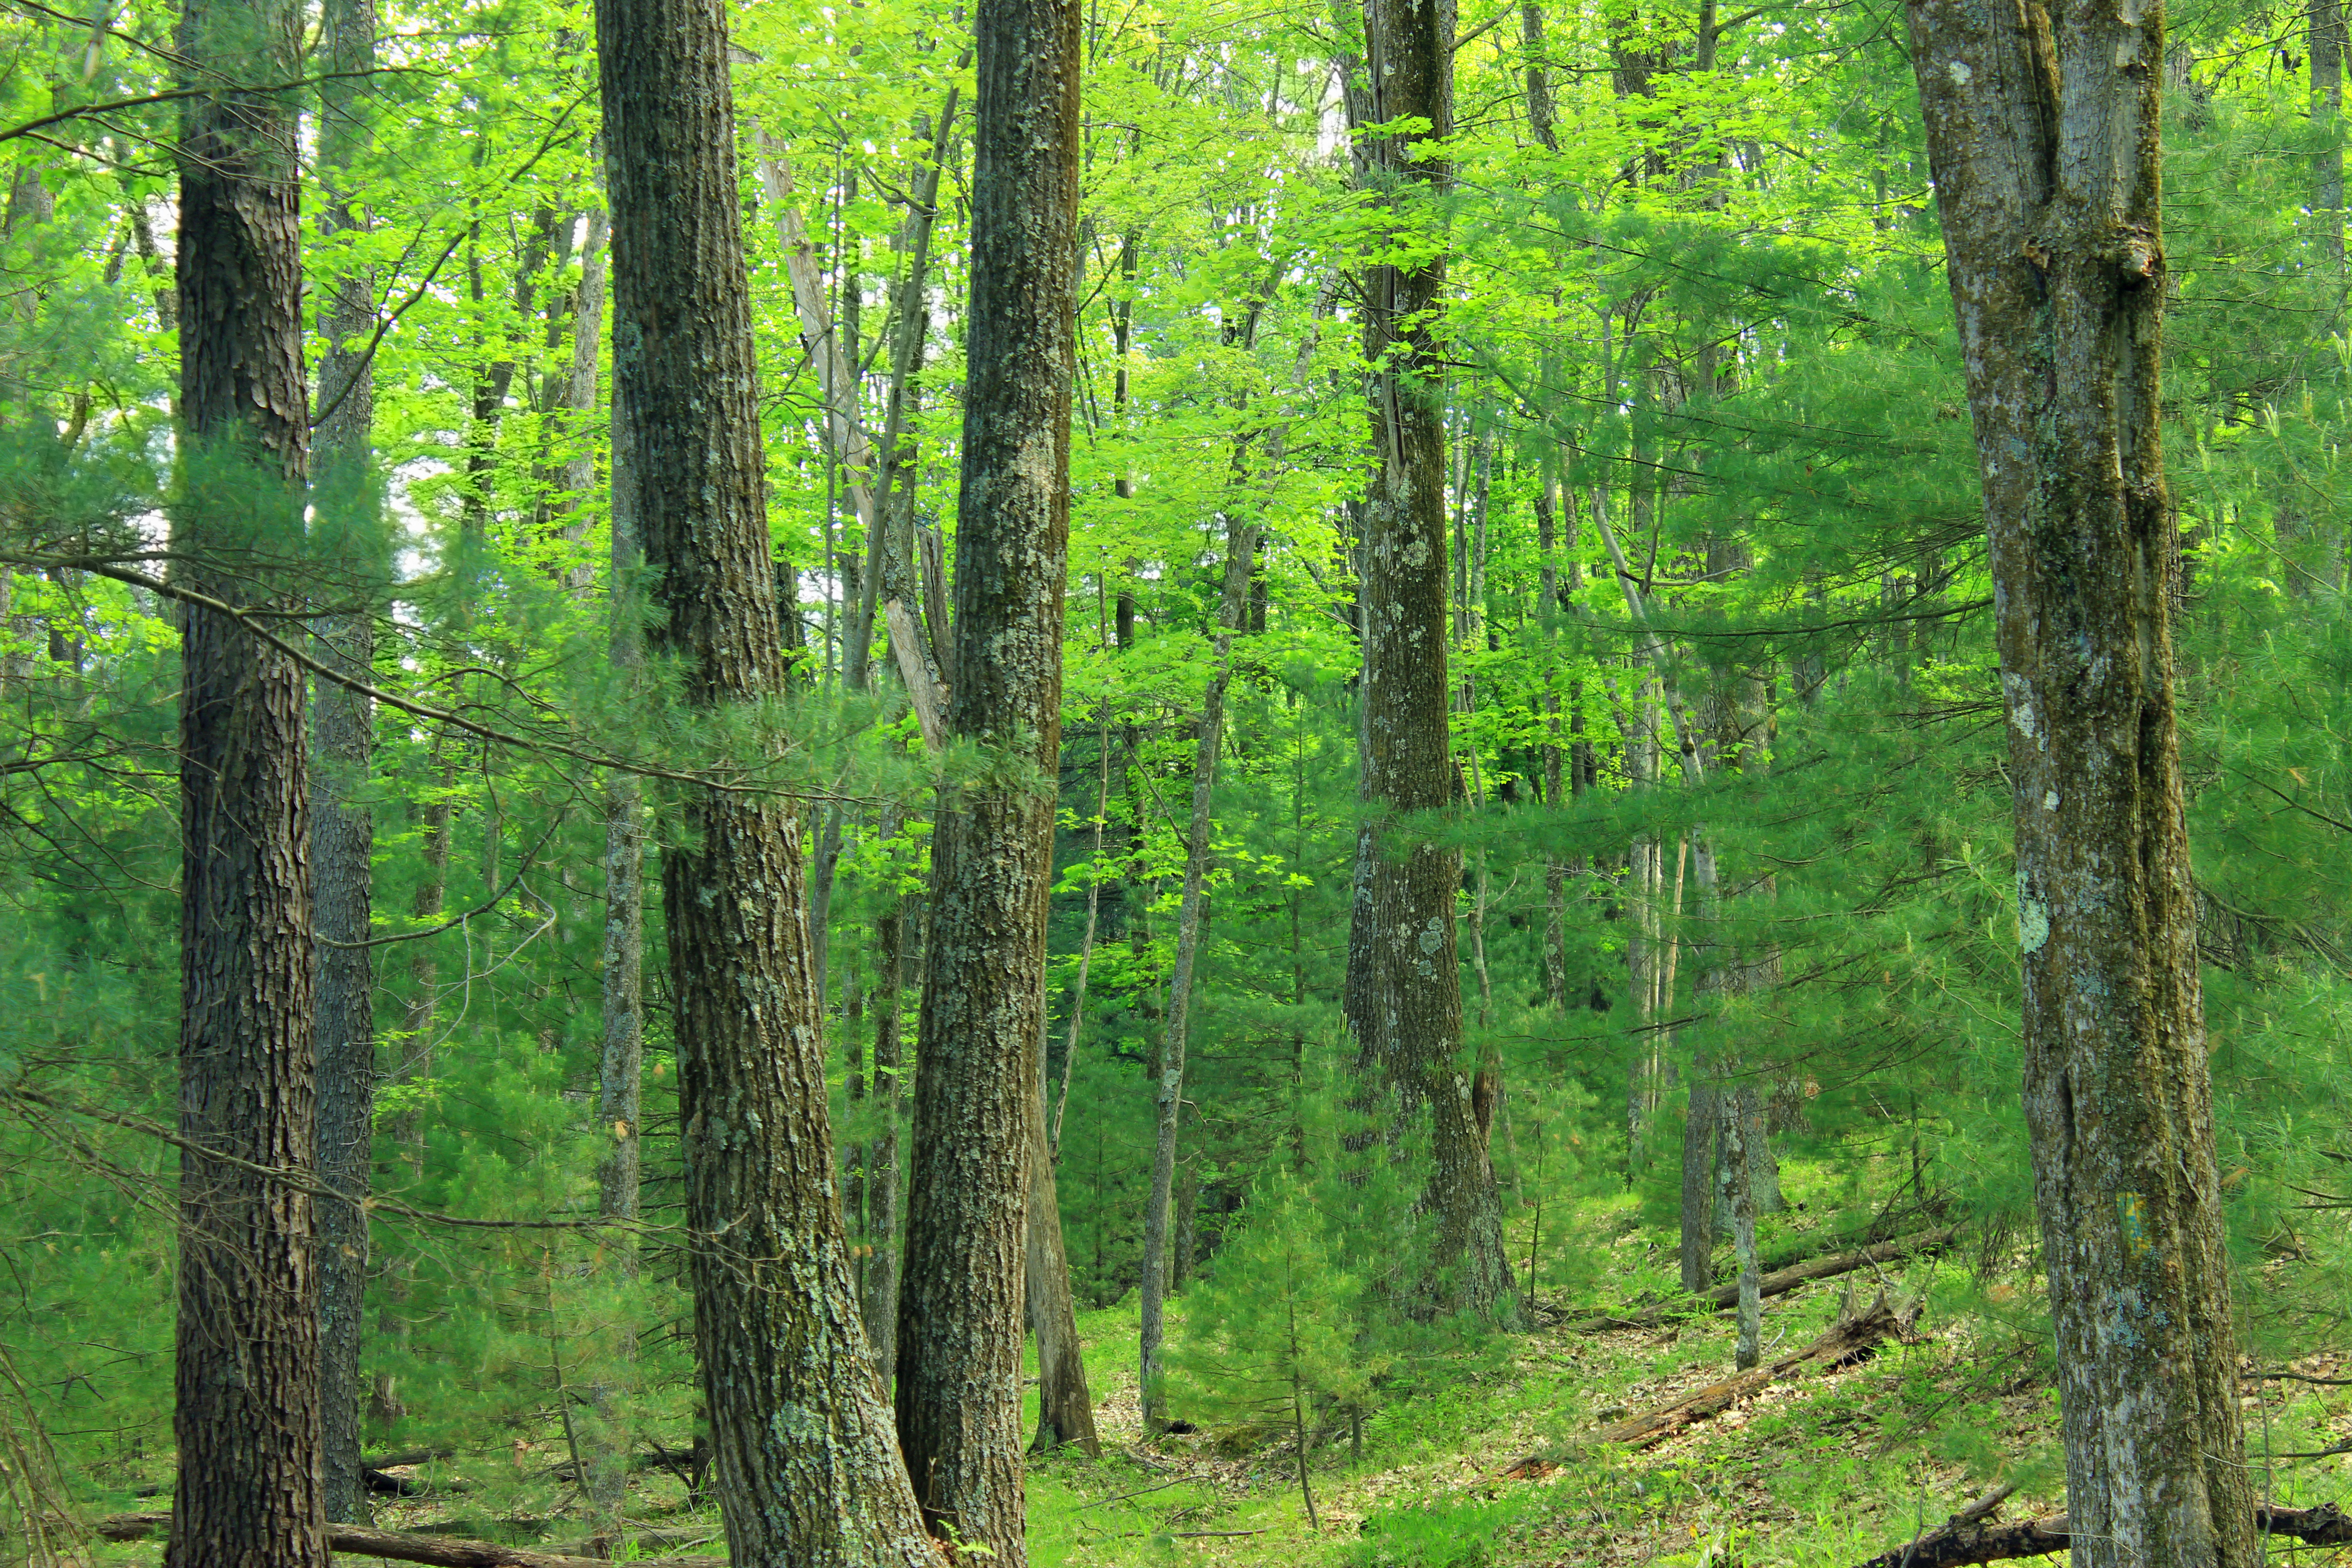
tree, nature, forest, wilderness, plant, hiking, trail, spring, trees, creativecommons, coniferous, spruce, rainforest, branches, clintoncounty, deciduous, pennsylvaniawilds, understory, trunks, pennsylvania, sproulstateforest, grove, woodland, habitat, ecosystem, biome, old growth forest, natural environment, geographical feature, woody plant, temperate broadleaf and mixed forest, temperate coniferous forest, land plant, riparian forest, cranberryswampnaturalarea